Goelet family

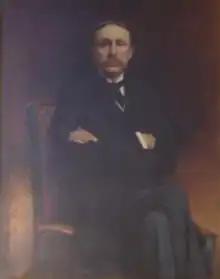
Ogden Goelet, builder of Ochre Court, Newport, Rhode Island

The Goelets are descended from a family of Huguenots from La Rochelle in France, who escaped to Amsterdam. Francois Goelet, a widower with a ten-year-old son, Jacobus, arrived in New York in 1676. Returning to Amsterdam on business, he left the boy in the care of Frederick Philipse, but was apparently lost at sea. His son, John G. Goelet, married Jannetie Cannon, daughter of merchant Jan Cannon.